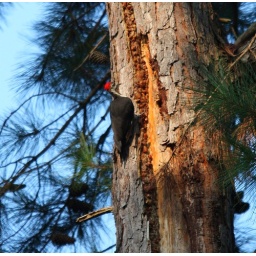
Pileated Woodpecker on pine tree in Summerville, South Carolina.